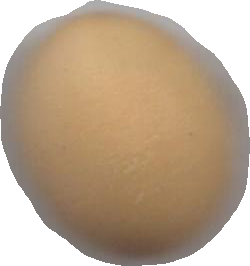
Variety: Grobogan